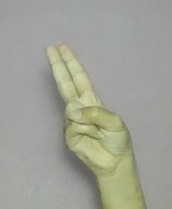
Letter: taa